Elections in New Zealand

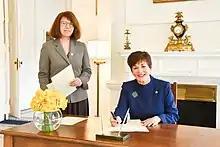
Governor-General Dame Patsy Reddy signs the writ for the 2020 general election

New Zealand is a representative democracy in which members of the unicameral New Zealand Parliament gain their seats through elections. General elections are usually held every three years; they may be held at an earlier date (a "snap" election) at the discretion of the prime minister (advising the governor-general), but that usually only happens in the event of a vote of no confidence or other exceptional circumstances. A by-election is held to fill an electorate vacancy arising during a parliamentary term. Election day is always a Saturday, but advance voting is allowed in the lead-up to it. The most recent general election took place on 14 October 2023.